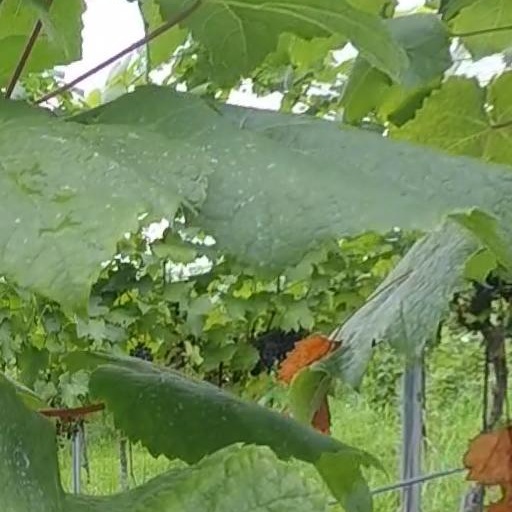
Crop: grape